M.O.T.O.

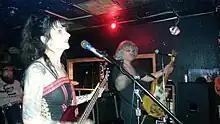
M.O.T.O. performing in Columbus, Ohio, 2015. Left to right: guest drummer Big Nick, McDonough, Caporino.

M.O.T.O. (Masters of the Obvious) is an American garage punk band currently based in New Hampshire. Formed in New Orleans in 1981 by Paul Caporino, the lineup of the band has seen many changes over the years, with Caporino being the only consistent member. The band has recorded many albums, singles and CDs, including several albums for the Chicago-based record label Criminal IQ Records.